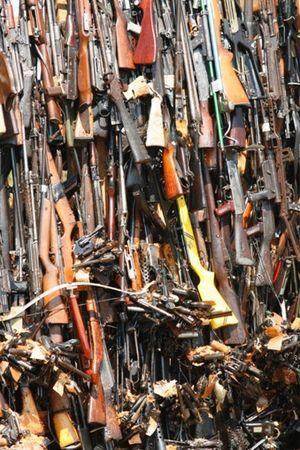
Le trafic d'armes consiste à approvisionner en armes et/ou en munitions une entité en violant les réglementations internationales ou nationales sur les ventes d'armes. Sa définition reste floue, nombre de ventes d'armes se faisant sur le « marché gris » de l'armement.